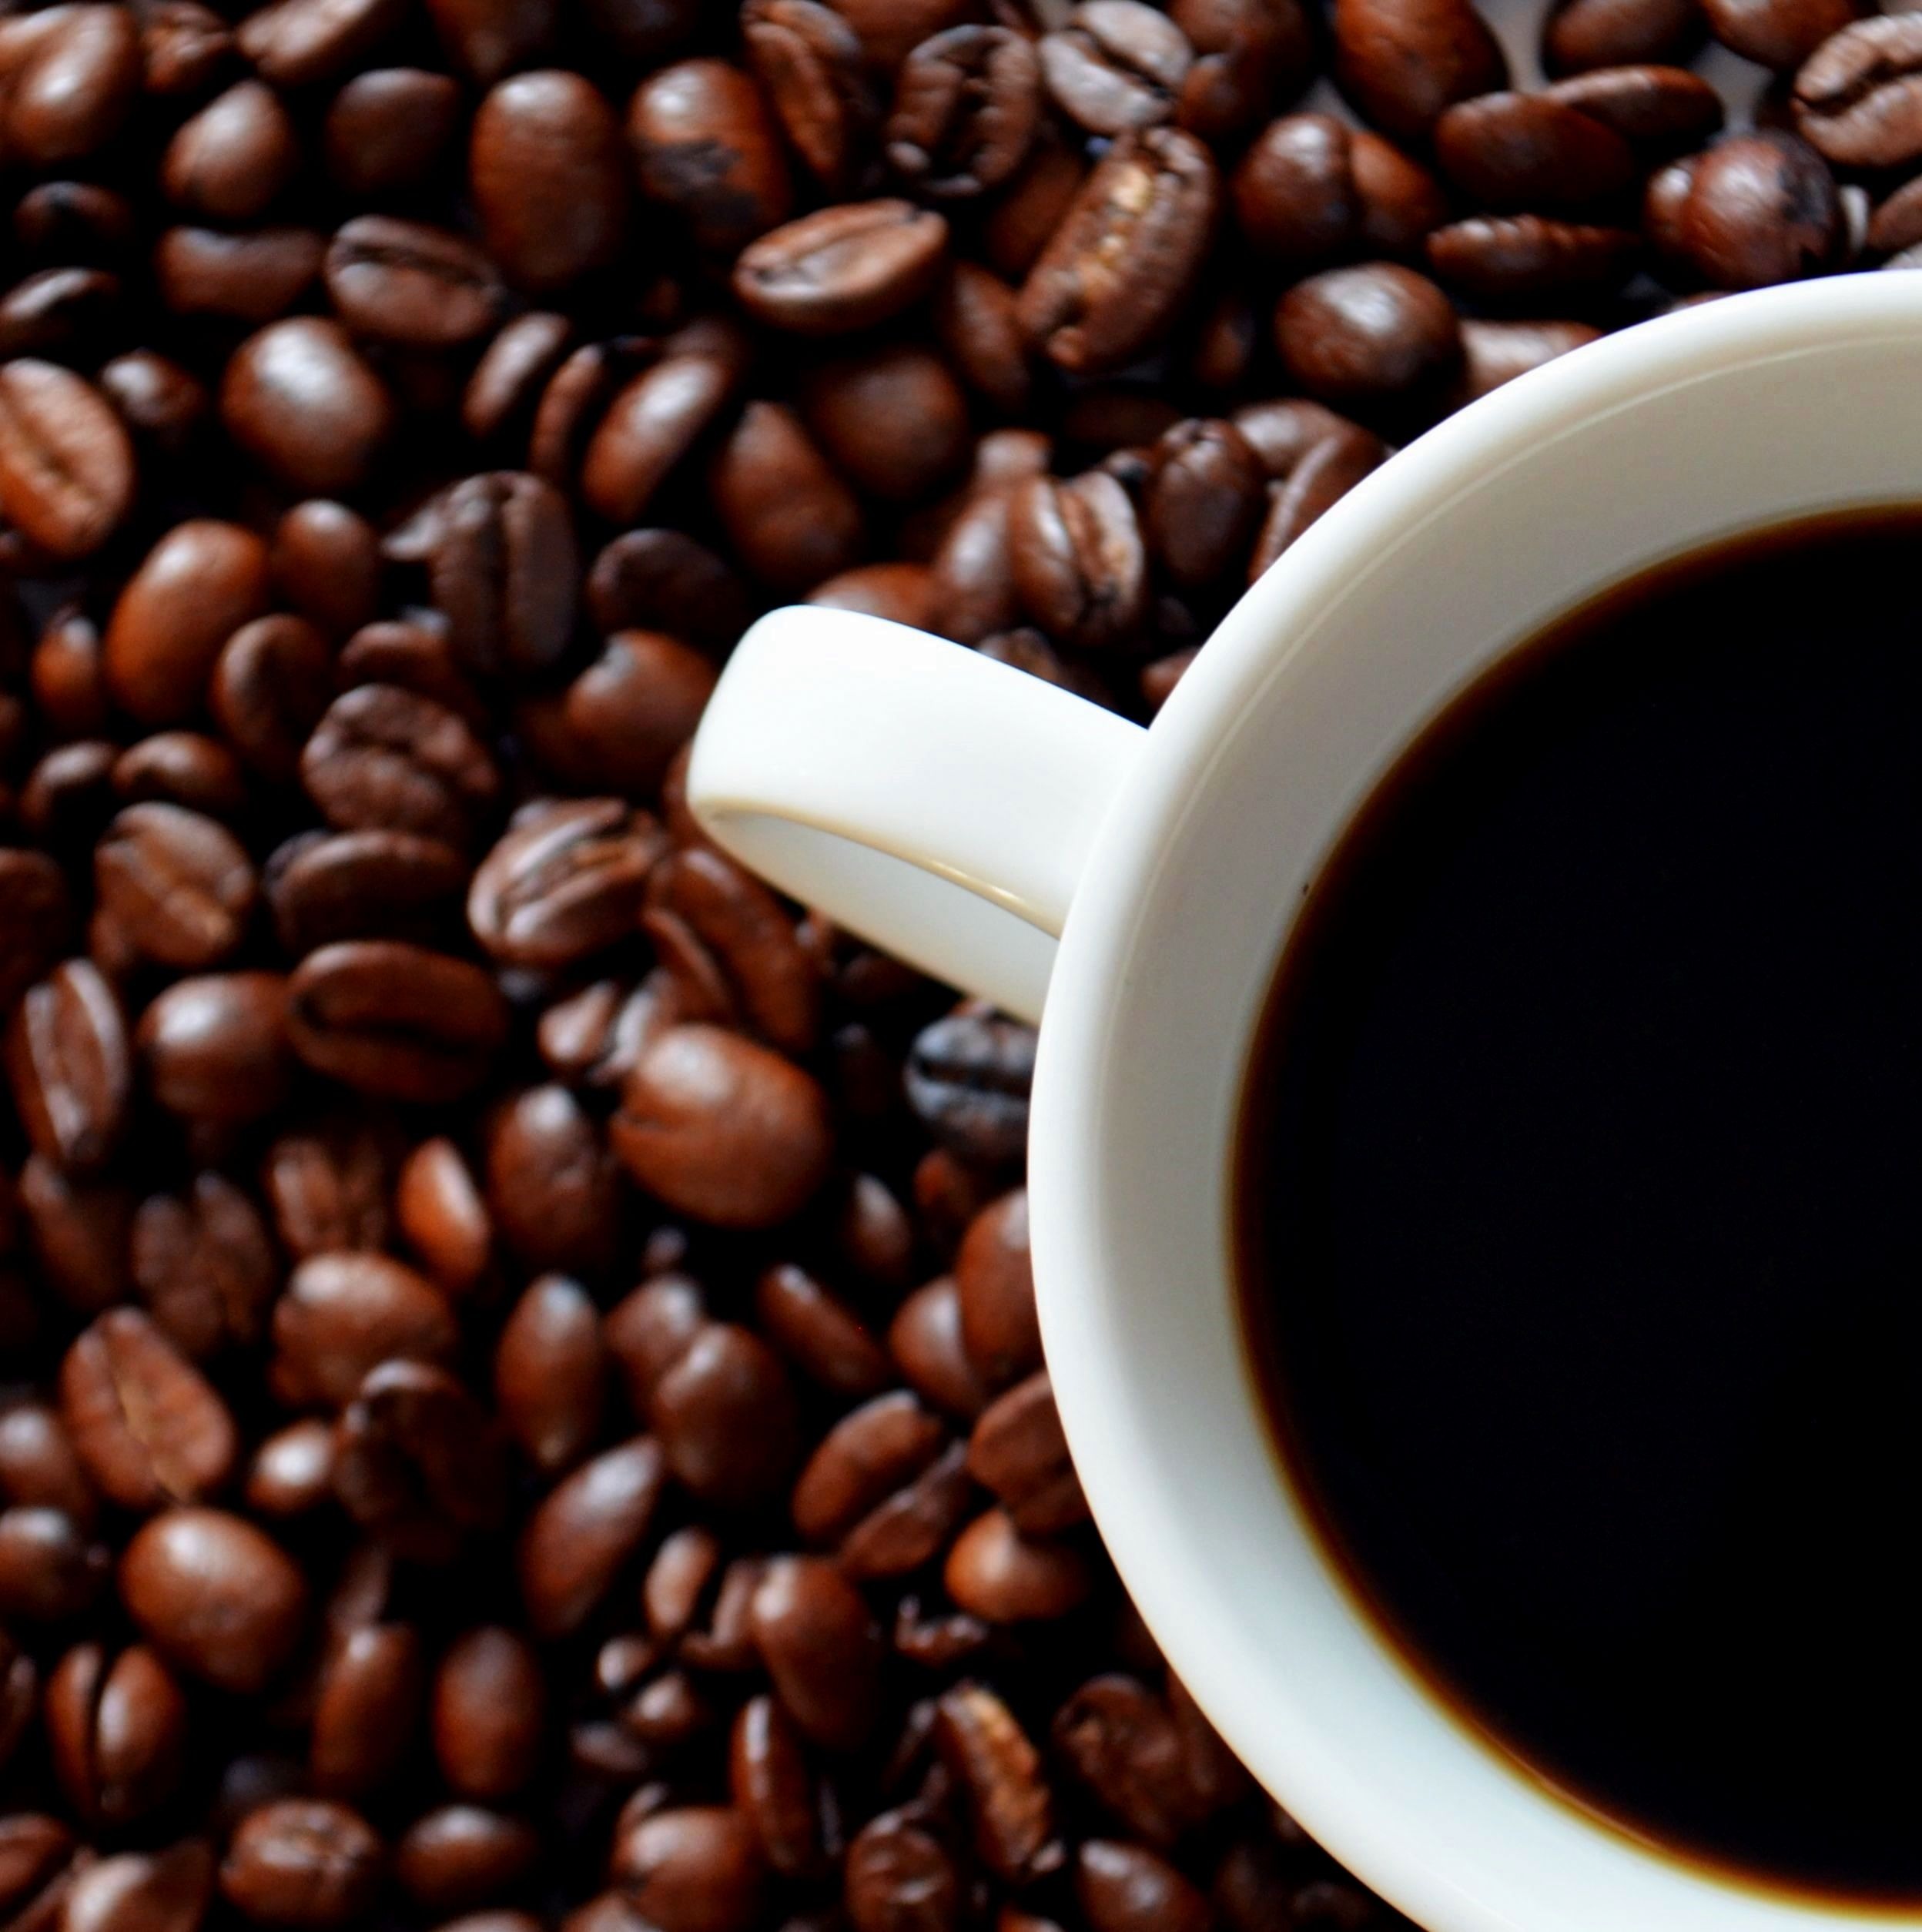
coffee, aroma, cup, food, produce, vegetable, drink, espresso, coffee cup, caffeine, coffee beans